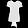
Label: T - shirt / top